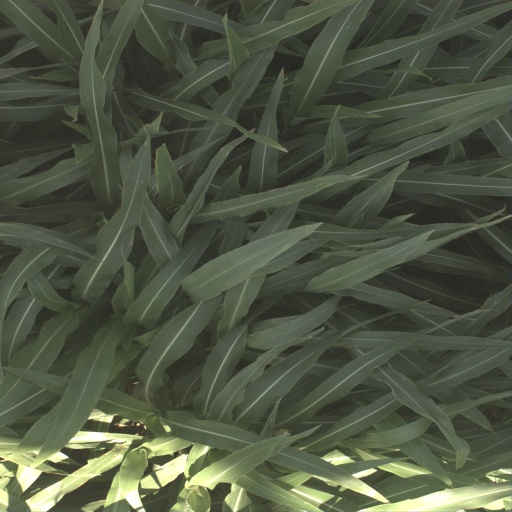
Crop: sorghum